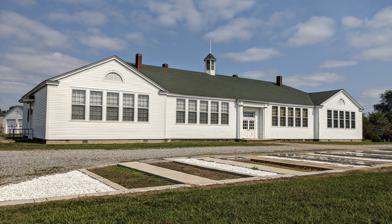
Building: Clover Bend High School
Country: United States of America
Year built: 1937
United States historic place Clover Bend High School U.S. National Register of Historic Places U.S. Historic district Contributing property Clover Bend High School Location in Arkansas Show map of Arkansas Location in United States Show map of the United States Location AR 228, Clover Bend, Arkansas Coordinates 35°59′7″N 91°5′15″W / 35.98528°N 91.08750°W / 35.98528; -91.08750 Area less than one acre Built 1937 ( 1937 ) Built by Buford  Bracy, Part of Clover Bend Historic District ( ID90001368 ) NRHP reference No. 83001159 Significant dates Added to NRHP August 17, 1983 Designated CP September 17, 1990 The Clover Bend High School is a historic community building on Arkansas Highway 228 in Clover Bend, Arkansas .  It is a single-story wood-frame structure, with a main central hip-roofed block, symmetrical side wings with gable roofs, and a rear projecting auditorium section.  It was built in 1937–38 with funding from the Farm Security Administration , with a number of additional buildings added to the complex in later years, including a gymnasium, elementary school, and administrator housing.  This complex formed the core of a major rural resettlement project, which included more than 90 farms. The building was listed on the National Register of Historic Places in 1983. See also National Register of Historic Places listings in Lawrence County, Arkansas References